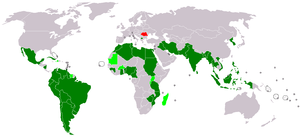
Le Système global de préférences commerciales entre pays en développement est un système créé en 1989 de réduction des droits de douanes entre les pays en développement. Il fait partie de la clause d'habilitation de la notion de nation la plus favorisée de l'Organisation mondiale du commerce au même titre que le Système généralisé de préférences.